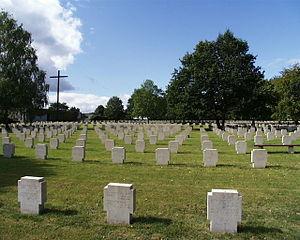
Le cimetière militaire allemand de Champigny-Saint-André est un cimetière de la Seconde Guerre mondiale situé sur le territoire de Champigny-la-Futelaye, limitrophe de Saint-André-de-l'Eure, dans le département de l'Eure. Il a été inauguré le 12 septembre 1964.